Question: Please indicate a possible affordance area of the couch that can be used for sitting
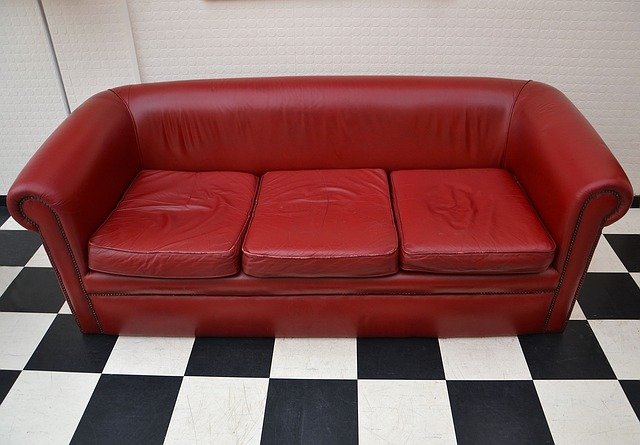
Answer: [78.5, 166, 558.5, 277]